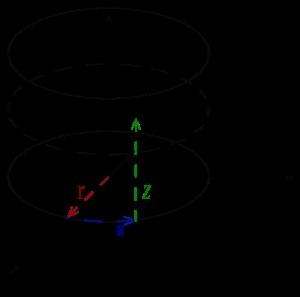
Un système de coordonnées cylindriques est un système de coordonnées curvilignes orthogonales qui généralise à l'espace celui des coordonnées polaires du plan en y ajoutant une troisième coordonnée, généralement notée z, qui mesure la hauteur d'un point par rapport au plan repéré par les coordonnées polaires.
En analyse mathématique, l'intégrale multiple est une forme d'intégrale qui s'applique aux fonctions de plusieurs variables réelles. Les deux principaux outils de calcul sont le changement de variables et le théorème de Fubini. Ce dernier permet de ramener de proche en proche un calcul d'intégrale multiple à des calculs d'intégrales simples, et d'interpréter le « volume » d'un domaine « simple » de dimension n comme l'intégrale d'une fonction de n – 1 variables, de même que l'intégrale définie d'une fonction continue positive d'une variable est égale à « l'aire sous la courbe » associée.
Les coordonnées polaires sont, en mathématiques, un système de coordonnées curvilignes à deux dimensions, dans lequel chaque point du plan est entièrement déterminé par un angle et une distance. Ce système est particulièrement utile dans les situations où la relation entre deux points est plus facile à exprimer en termes d’angle et de distance, comme dans le cas du pendule. Dans ce cas, le système des coordonnées cartésiennes, plus familier, impliquerait d’utiliser des formules trigonométriques pour exprimer une telle relation.